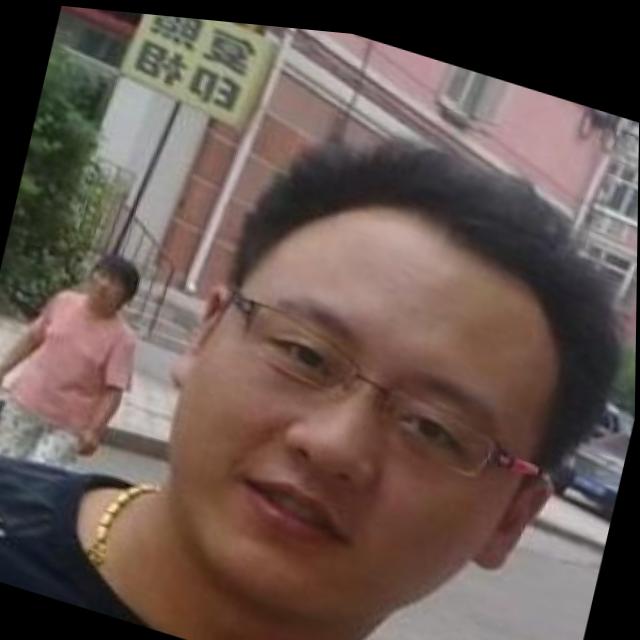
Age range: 21-44